International status and usage of the euro

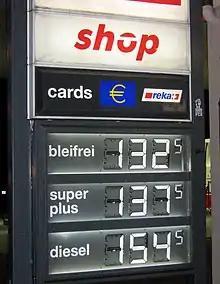
This Swiss petrol station accepts payment in euros

In various countries, the euro is accepted by some merchants despite not being the official currency there. Additionally, it is sometimes used for pricing purposes even when actual payments are made in the official currency (e.g., for real estate).